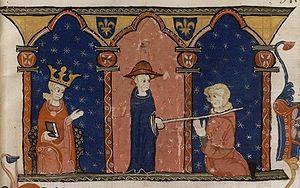
Le comte de Toulouse Raymond VII se soumettant au roi de France Louis IX
Raymond VII (IX) de Toulouse, est un comte de Toulouse, de Saint-Gilles, duc de Narbonne, marquis de Gothie et de Provence de 1222 à 1249. Il était fils de Raymond VI, comte de Toulouse, de Saint-Gilles, marquis de Gothie et de Provence et duc de Narbonne et de Jeanne d'Angleterre. Par sa mère, il était petit-fils du roi Henri II d'Angleterre, neveu des rois d'Angleterre Richard Cœur de Lion et Jean sans Terre et par conséquent cousin du roi Henri III d'Angleterre.